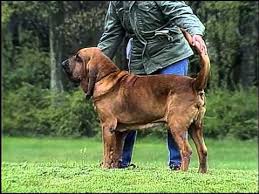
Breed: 207-n000044-bloodhound